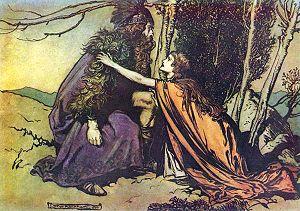
Die Walküre est le deuxième des quatre drames lyriques qui constituent L'Anneau du Nibelung de Richard Wagner. La première eut lieu au théâtre national de la cour à Munich, à la demande de Louis II de Bavière le 26 juin 1870 sous la direction de Franz Wüllner.